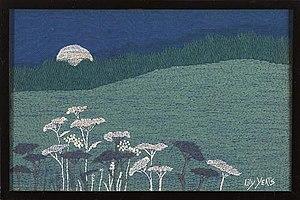
Susan Mary « Lily » Yeats est une brodeuse associée au mouvement du Celtic revival. En 1908, elle fonde le département broderie des Cuala Industries, avec qui elle travaille jusqu'à sa dissolution en 1931. Elle est connue pour ses tableaux brodés.